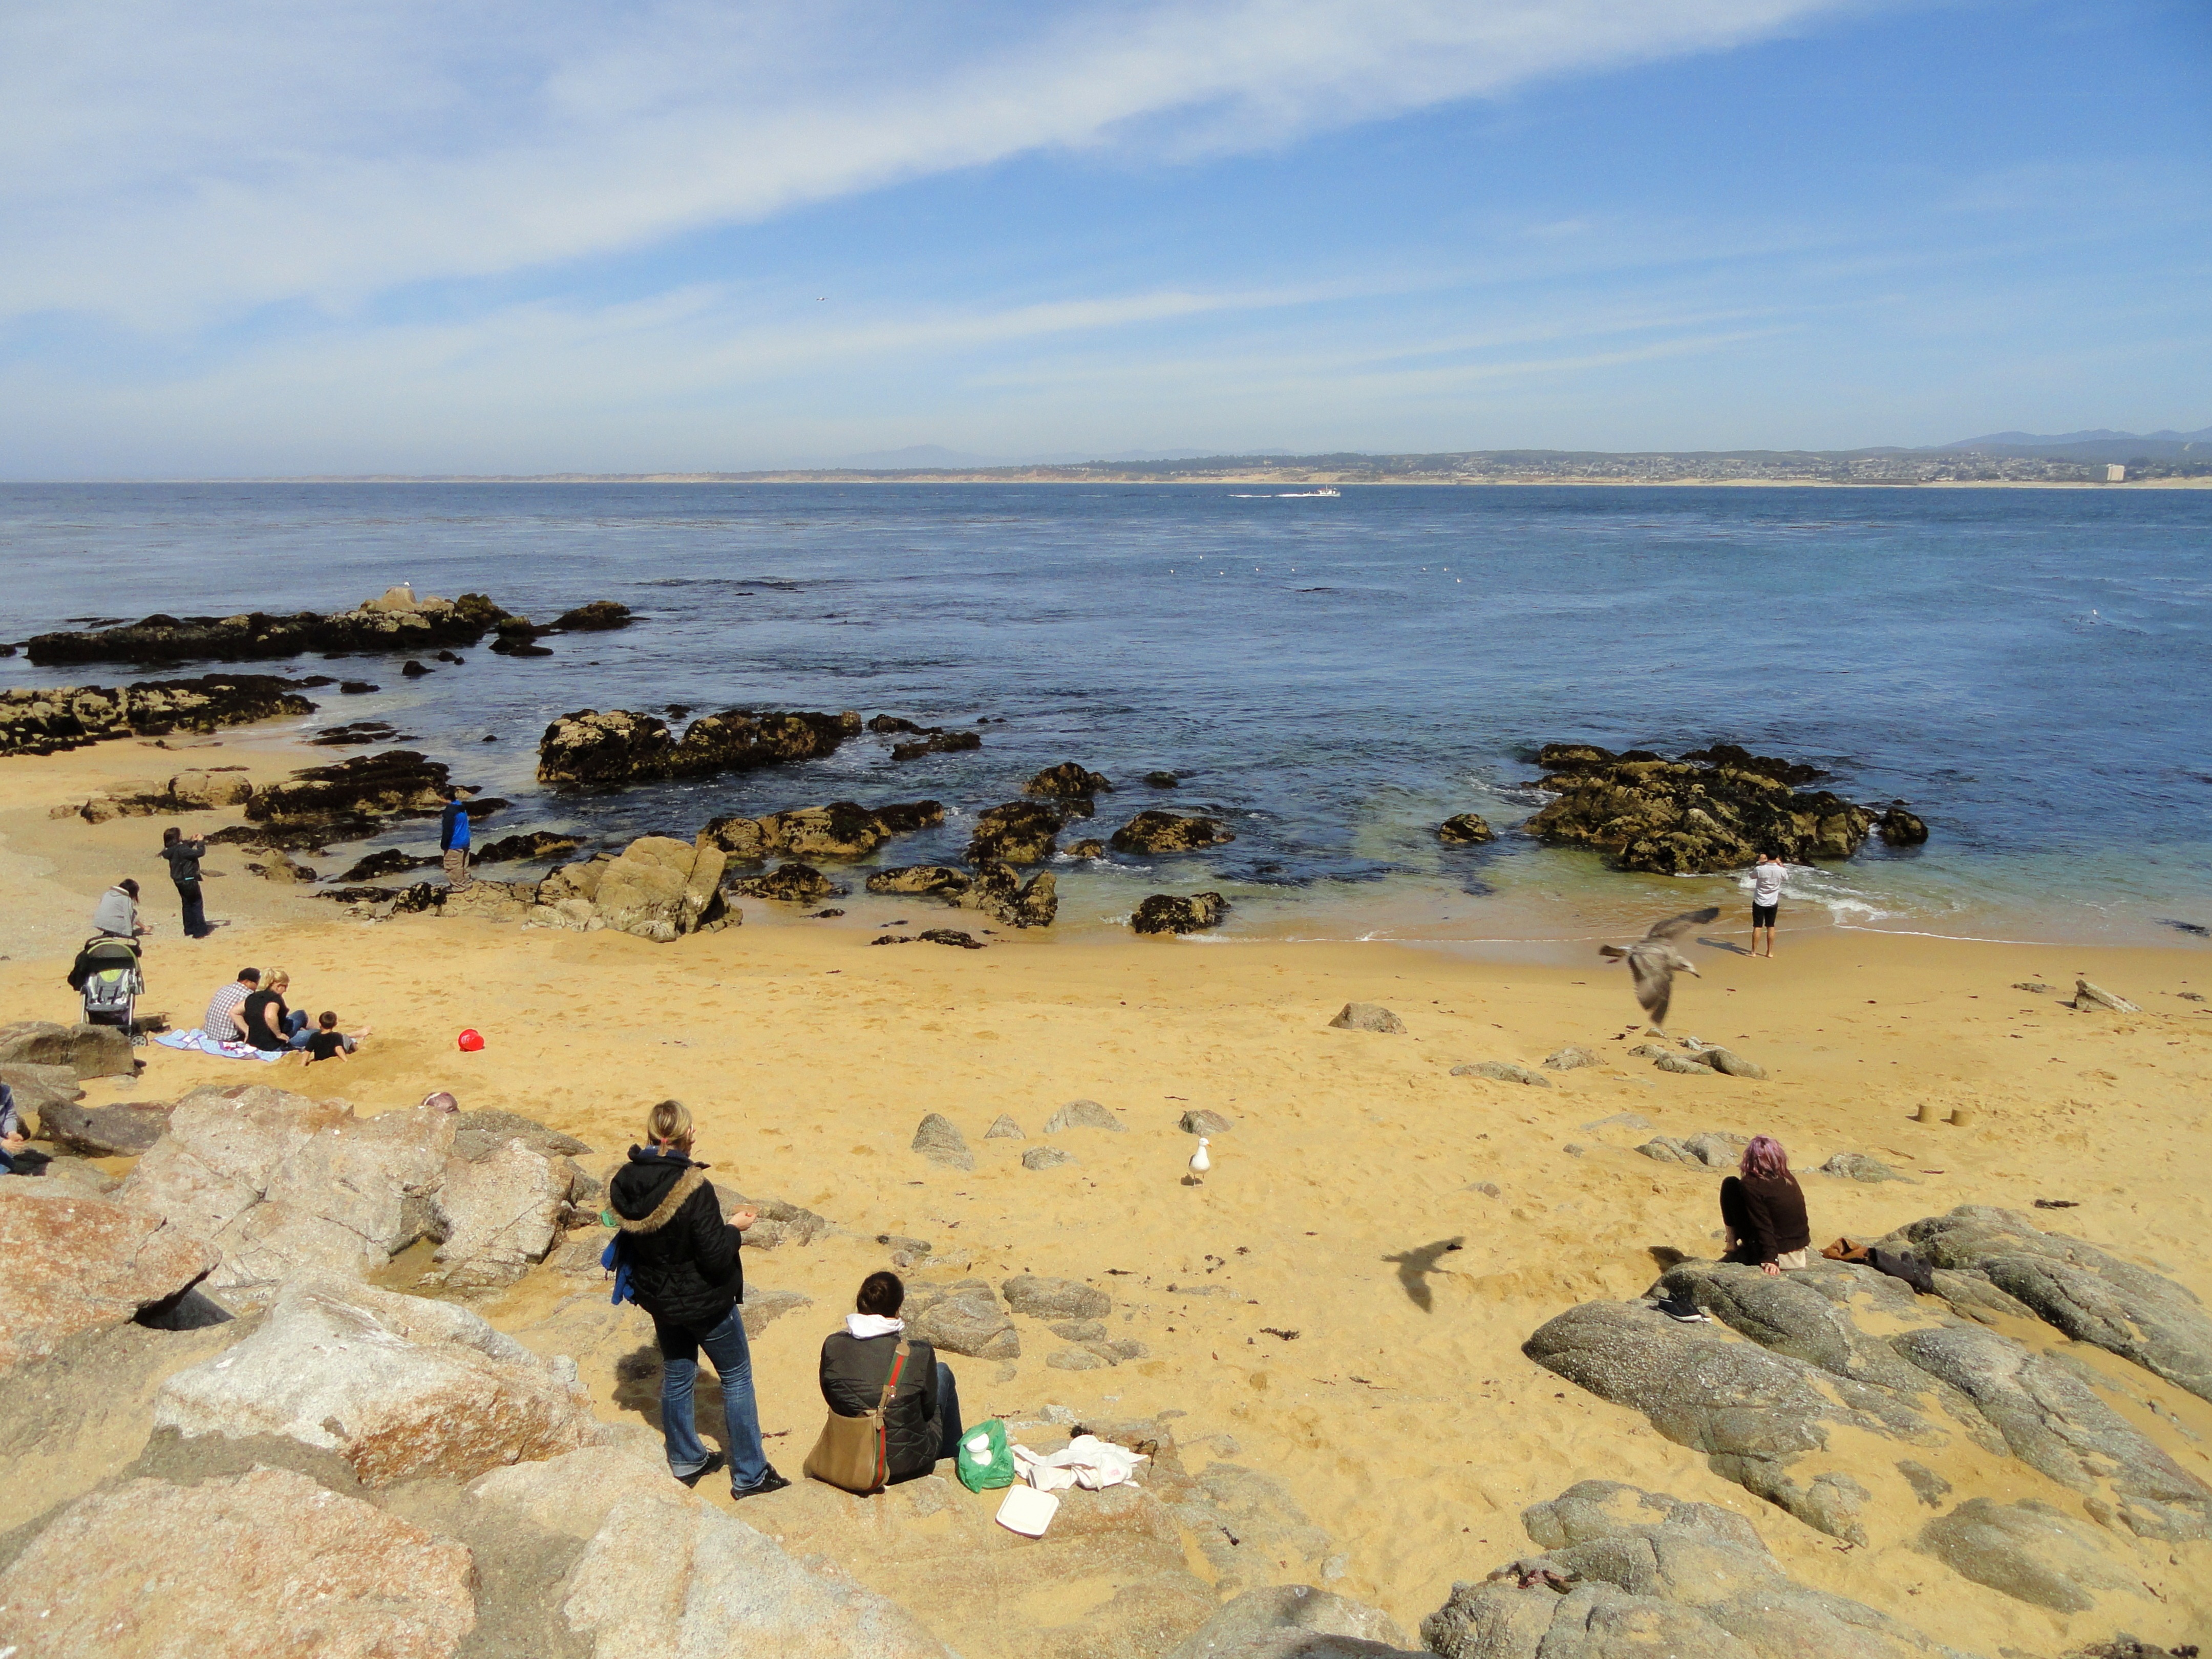
beach, sea, coast, water, nature, sand, rock, ocean, people, sky, shore, wave, scenic, bay, rocky, california, material, body of water, rocks, outside, clouds, monterey, cape, wind wave